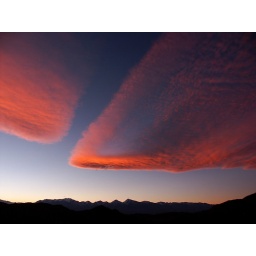
From the trailing edge of the lenti the cloud fans out across the entire sky (see in upcoming panorama).